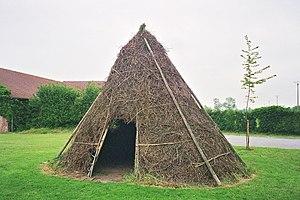
Abri temporaire des bucherons en forêt d'Eu ( reconstitution)
Millebosc est une commune française située dans le département de la Seine-Maritime en région Normandie.